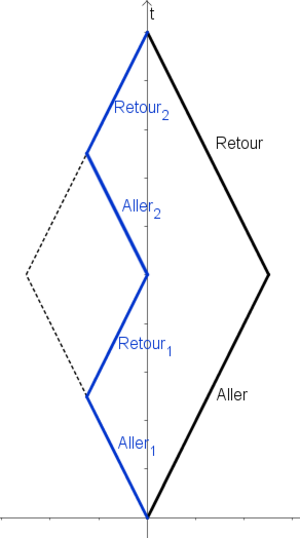
Schéma illustrant le fait qu'un jumeau faisant 2 voyages et subissant 2 fois plus d'accélérations vieillit de la même manière qu'un jumeau faisant un seul voyage avec 2 fois moins d'accélération
En physique, le paradoxe des jumeaux ou paradoxe des horloges, présenté par Paul Langevin au congrès de Bologne en 1911, mais pas encore clairement sous forme de paradoxe, est un paradoxe issu d'une expérience de pensée qui semble montrer que la relativité restreinte est contradictoire.